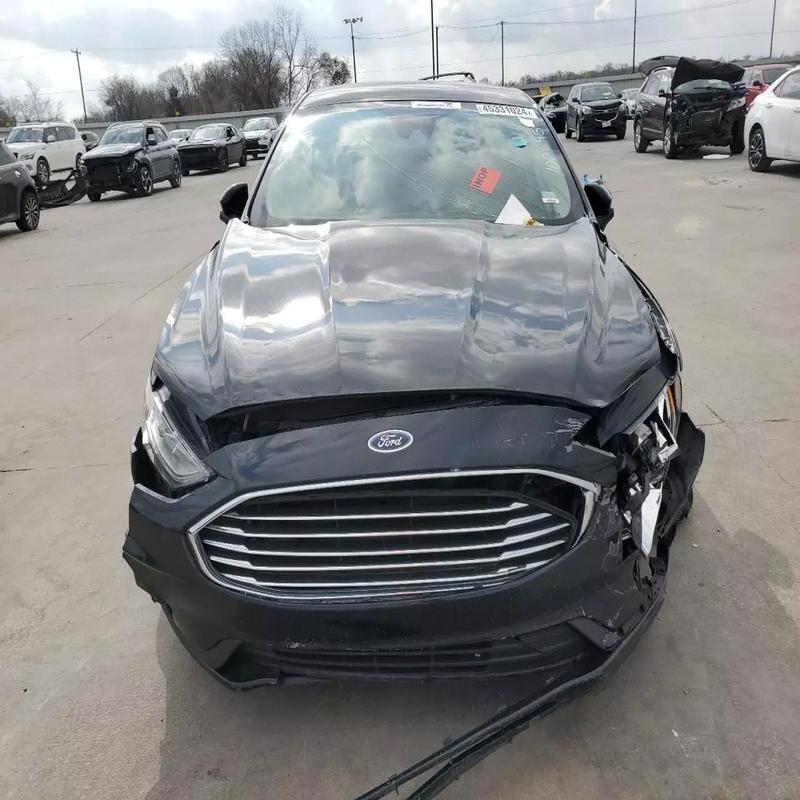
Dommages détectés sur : pare-choc avant, feu avant droit, feu avant gauche, capot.
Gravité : majeur